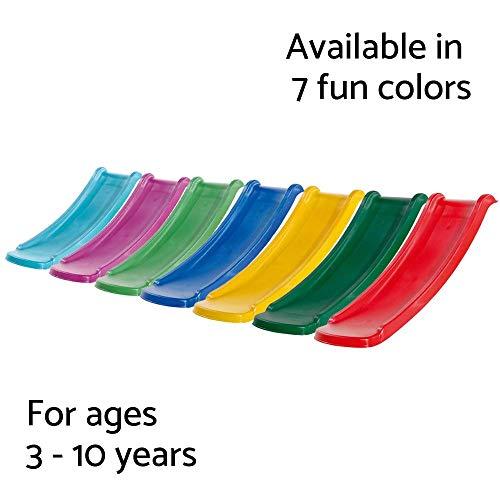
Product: Blue Rabbit Play Outdoor Toddler Slide, 4 Feet, Turquoise
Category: Toys & Games | Sports & Outdoor Play | Play Sets & Playground Equipment
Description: Measures 46.6 by 14.8 by 6.5 inches L x W x D; weighs 4.3 pounds.
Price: $115.89
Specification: ProductDimensions:46.6x14.8x6.5inches|ItemWeight:4pounds|ShippingWeight:4.3pounds(Viewshippingratesandpolicies)|DomesticShipping:ItemcanbeshippedwithinU.S.|InternationalShipping:Thisitemisnoteligibleforinternationalshipping.LearnMore|ASIN:B074SRW64K|Itemmodelnumber:4001-07-001|Manufacturerrecommendedage:36months-10years